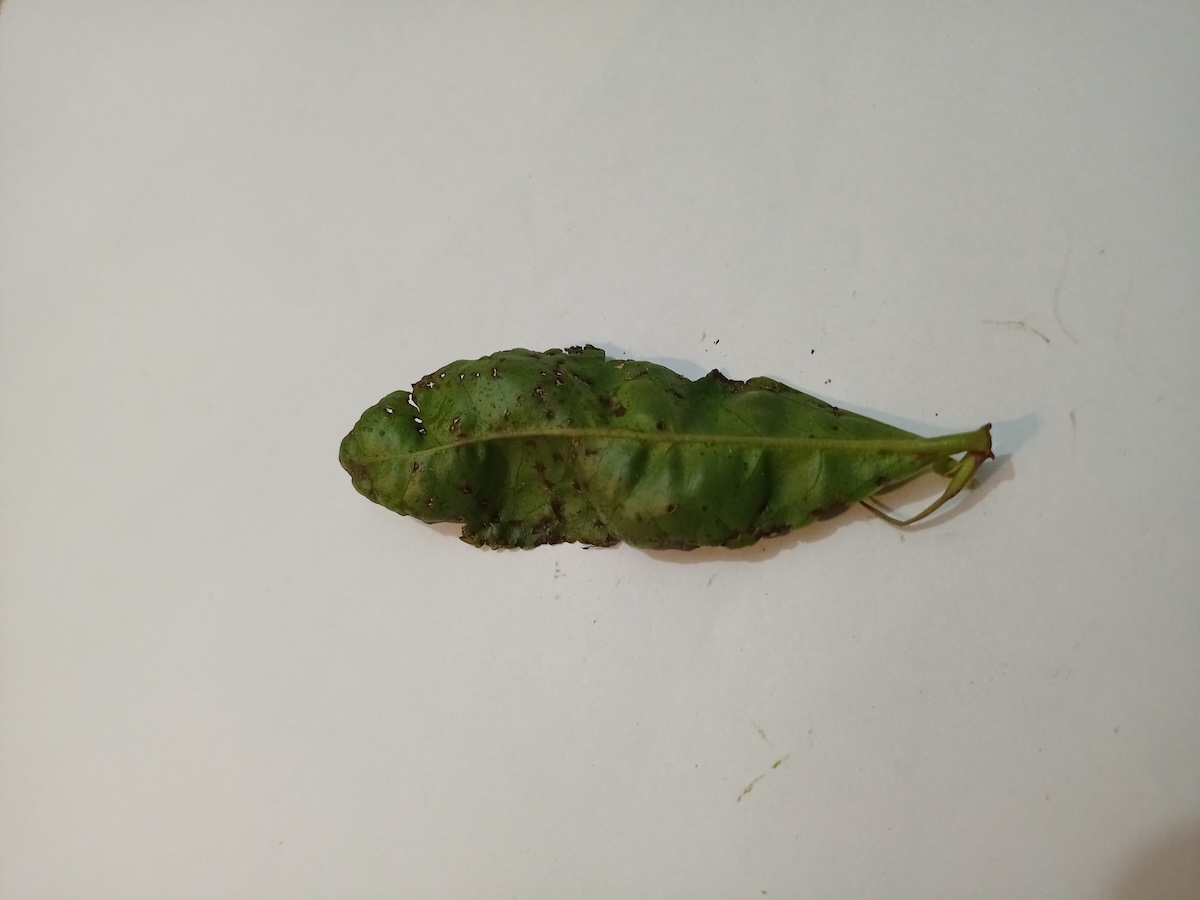
Label: Green mirid bug